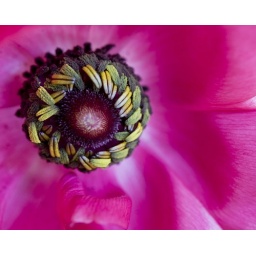
Same flower as below 'Sunday Morning' but having produced pollen. (Forgive my weak botony and plant physiology description...)